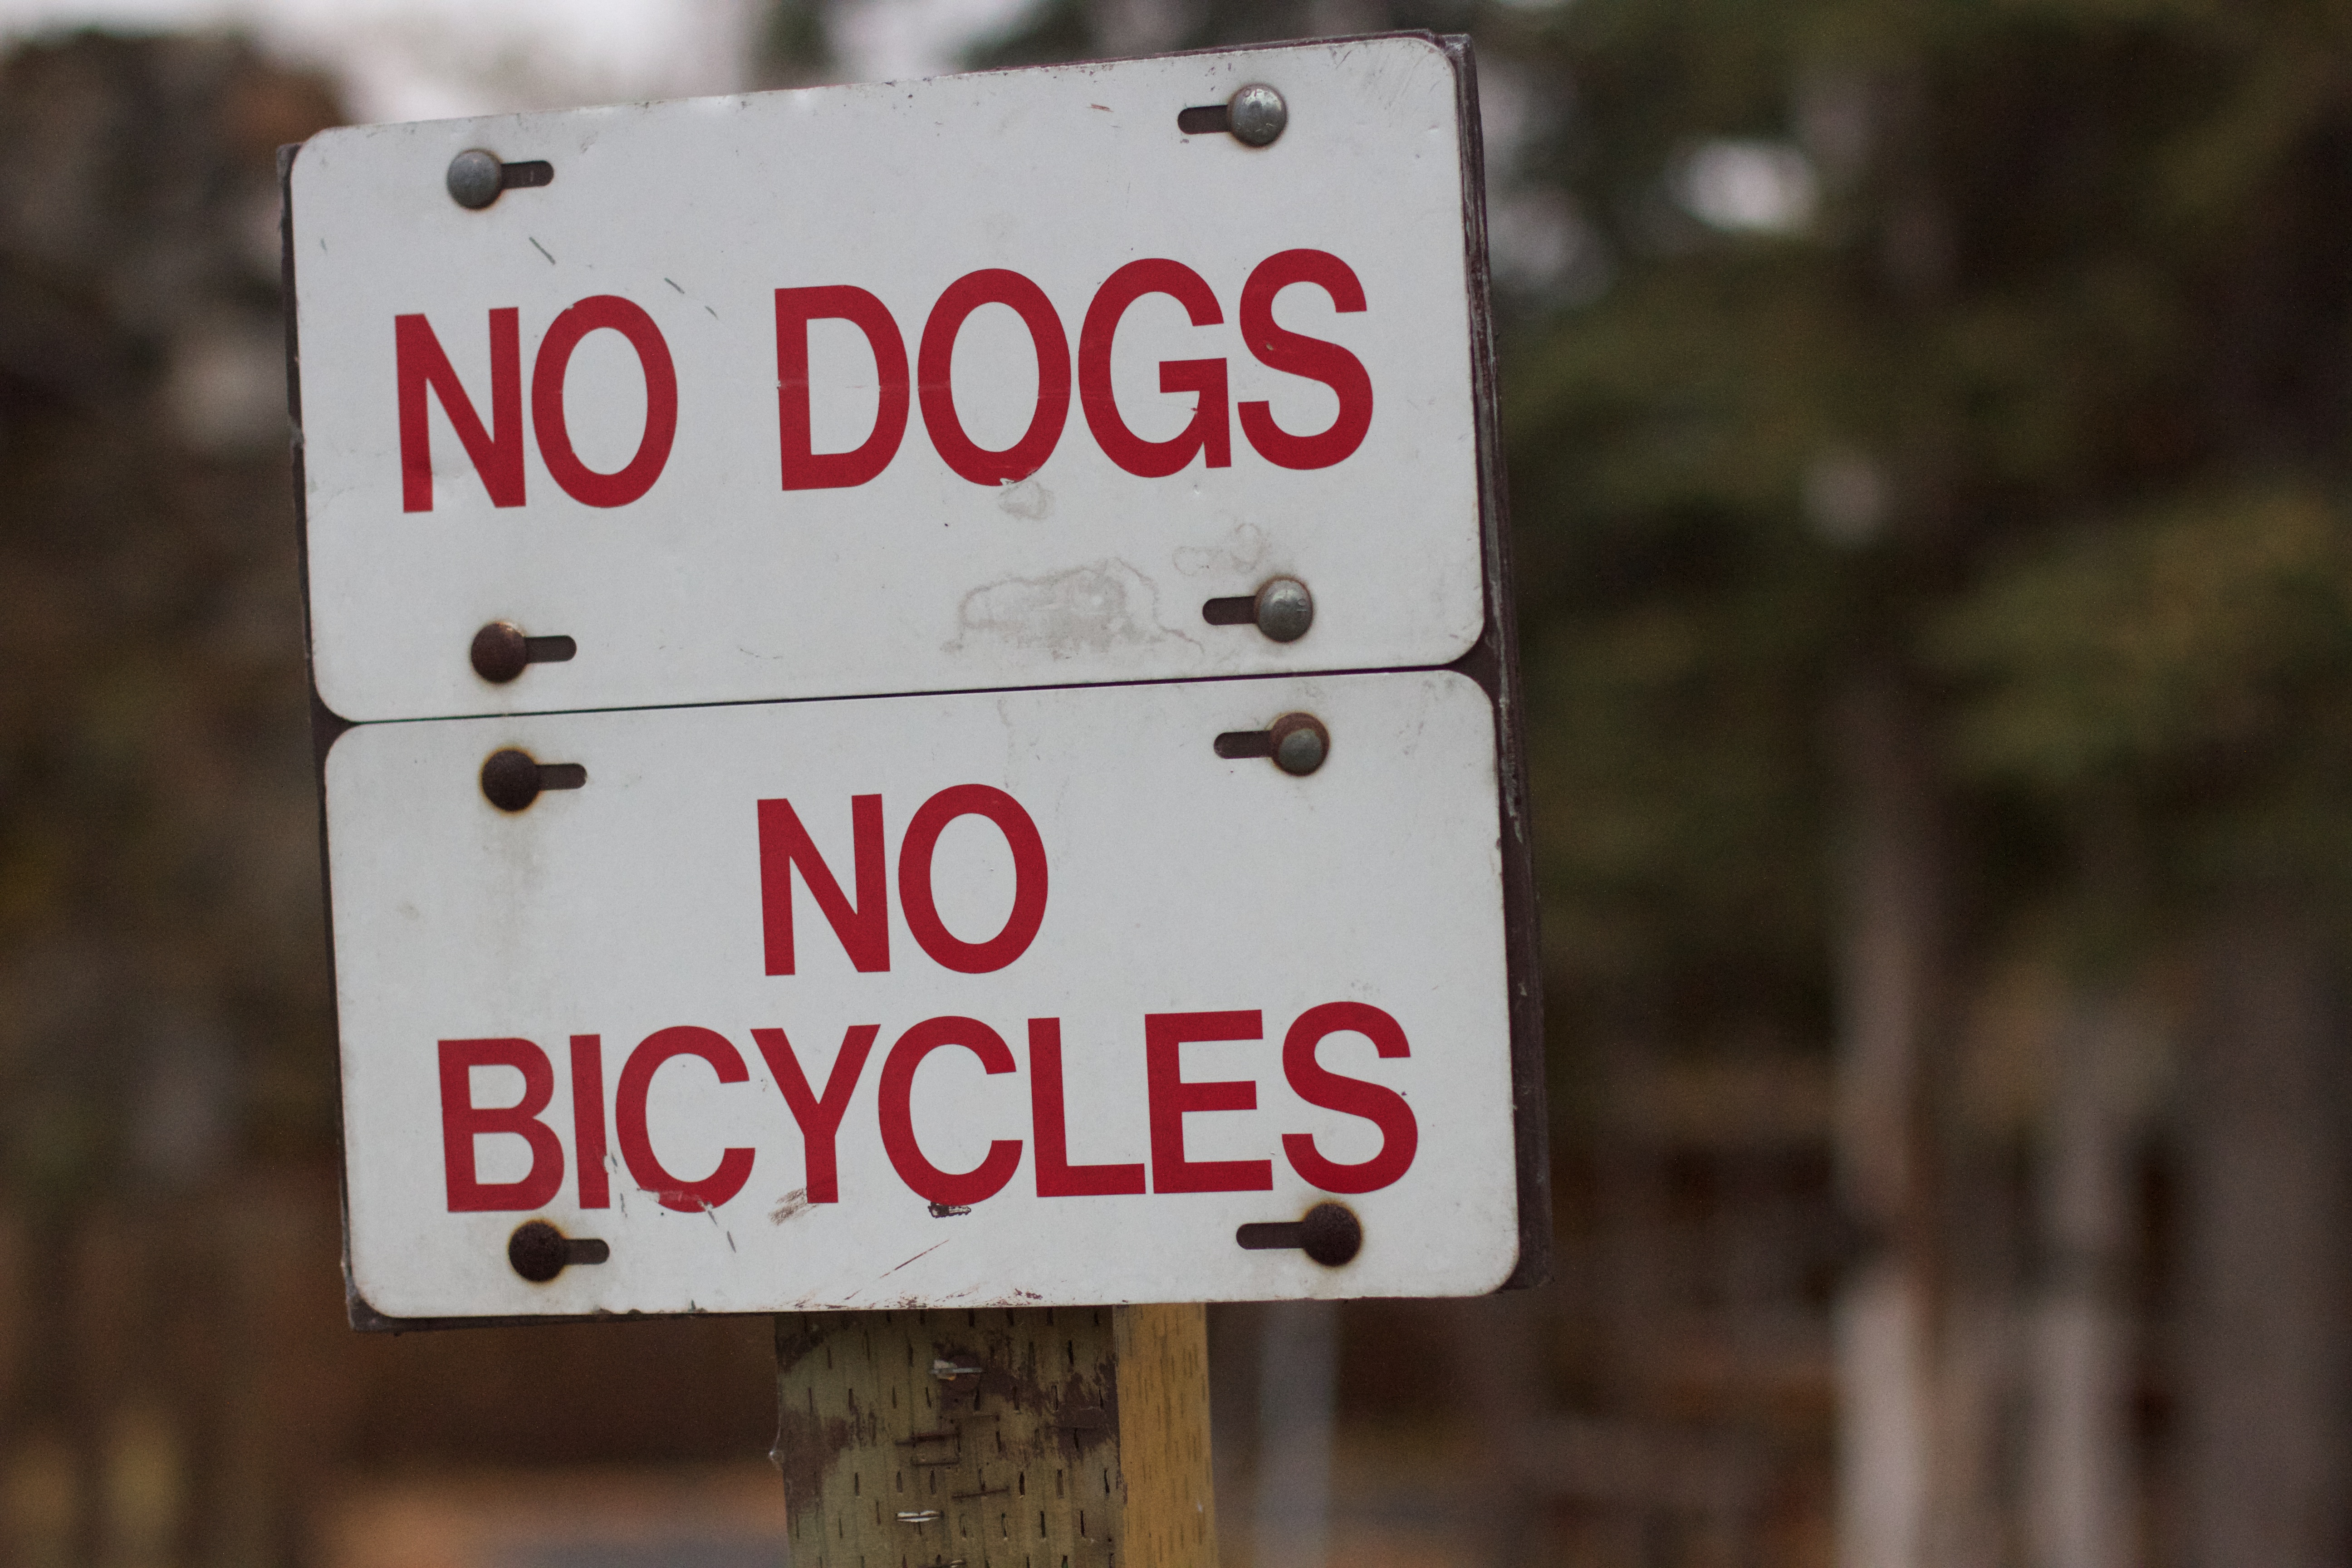
number, sign, street sign, signage, cool image, traffic sign, vehicle registration plate